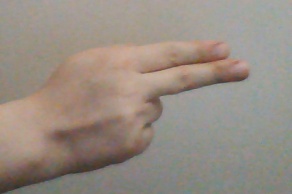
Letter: ain